Monsoon

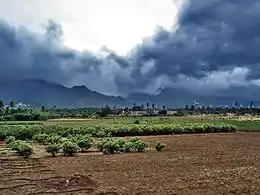
Advancing monsoon clouds and showers in Aralvaimozhy, near Nagercoil, Tamil Nadu, India

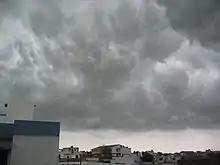
Monsoon clouds over Lucknow, Uttar Pradesh, India

A monsoon is traditionally a seasonal reversing wind accompanied by corresponding changes in precipitation but is now used to describe seasonal changes in atmospheric circulation and precipitation associated with annual latitudinal oscillation of the Intertropical Convergence Zone (ITCZ) between its limits to the north and south of the equator. Usually, the term monsoon is used to refer to the rainy phase of a seasonally changing pattern, although technically there is also a dry phase. The term is also sometimes used to describe locally heavy but short-term rains.